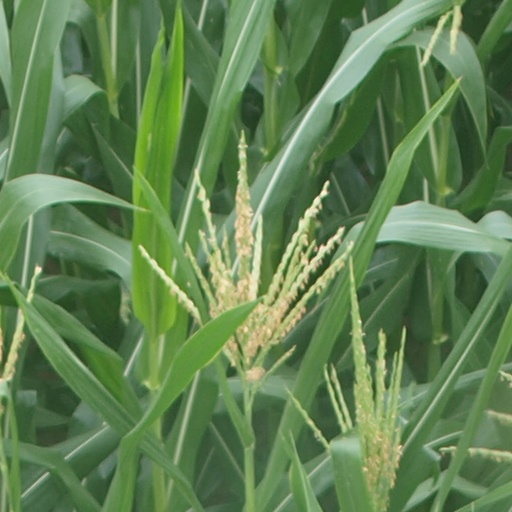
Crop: maize; corn